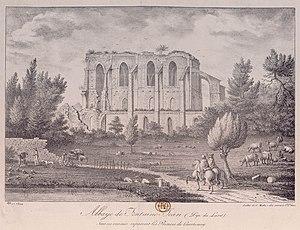
L'abbaye de Fontainejean était une abbaye cistercienne française du XIIᵉ siècle située à Fontainejean, sur la commune de Saint-Maurice-sur-Aveyron dans le département du Loiret et la région Centre-Val de Loire.
Saint-Maurice-sur-Aveyron est une commune française située dans le département du Loiret en région Centre-Val de Loire.
La liste des monuments historiques du Loiret recense les monuments historiques situés dans le département français du Loiret.